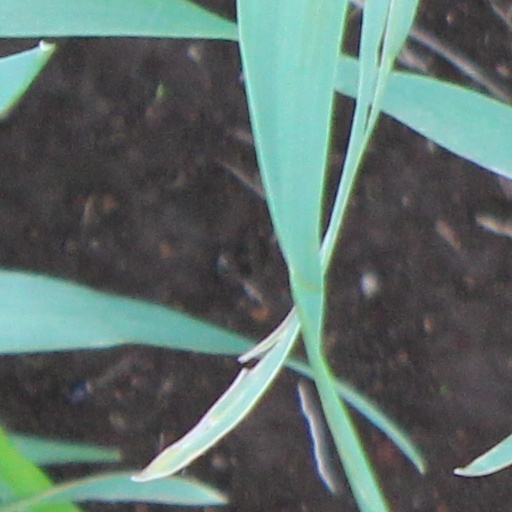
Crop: wheat